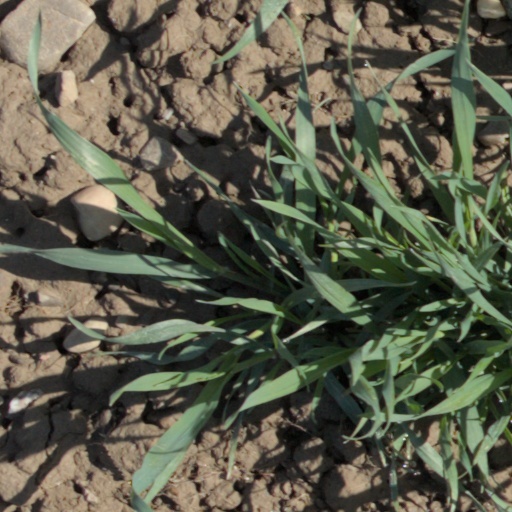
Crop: wheat